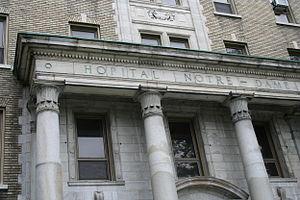
L'Hôpital Notre-Dame est un hôpital de Montréal fondé en 1880, situé près du centre-ville. Il se trouve à son emplacement actuel sur la rue Sherbrooke Est depuis 1924. Il est situé de biais par rapport au parc La Fontaine.